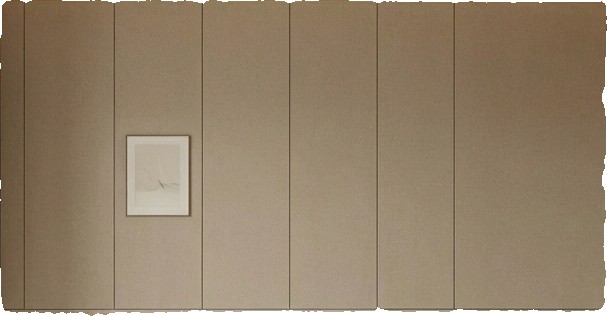
Surface category: cabinetry